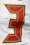
Number: 3